German reunification

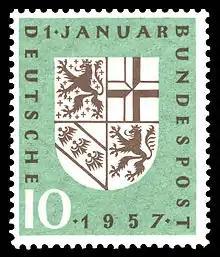
Stamp of the Deutsche Bundespost (1957) for the political incorporation of the Saarland into the Federal Republic of Germany on 1 January 1957 with the new state coat of arms of the Saarland

The term "German reunification" was given to the process of the German Democratic Republic joining the Federal Republic of Germany with full German sovereignty from the four Allied-occupied countries to distinguish it from the process of unification of most of the German states into the German Empire (German Reich) led by the Kingdom of Prussia that took place from 18 August 1866 to 18 January 1871, 3 October 1990 was the day when Germany again became a single nation-state. However, for political and diplomatic reasons, West German politicians carefully avoided the term "reunification" during the runup to what Germans frequently refer to as "Die Wende" (roughly: "the turning point"). The 1990 treaty defines the official term as ("German unity"); this is commonly used in Germany.